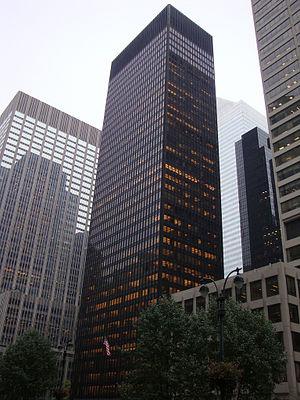
Le style international est un courant architectural qui s'est épanoui entre les années 1920 et la fin des années 1980 dans le monde entier. Ce style, qui marque l'arrivée des idées du Mouvement moderne aux États-Unis, notamment par l'intermédiaire de Philip Johnson au MoMA à New York et de Ludwig Mies van der Rohe à Chicago, résulte du mariage des idées de l'école du Bauhaus et des techniques de construction en acier et en verre des États-Unis. Il caractérise une grande partie de l'architecture des Trente Glorieuses. Sa caractéristique principale est de construire des bâtiments en rupture totale avec les traditions du passé. Ses architectes décident de mettre en valeur les volumes par des surfaces extérieures lisses et sans ornementation. Ils souhaitent appliquer le principe de régularité et utiliser pour cela toutes les possibilités offertes par le béton, l'acier et le verre. Le style international se présente donc comme une tendance résolument moderniste et recherche le dépouillement dans la décoration. Sa critique aboutit au Postmodernisme.